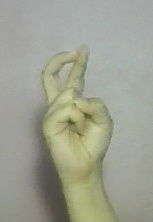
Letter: zay